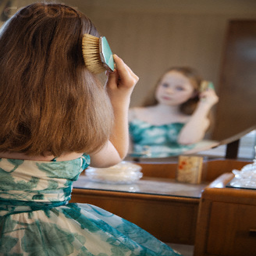
A woman brushing her hair in front of a mirror.
A young girl in a dress sitting in front of a mirror and combing her hair.
A woman brushing her hair with a brush and seated in front of a mirror
A girl in a dress brushing her hair in a mirror.
a young female sitting at a desk and brushing her hair